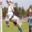
Label: horse